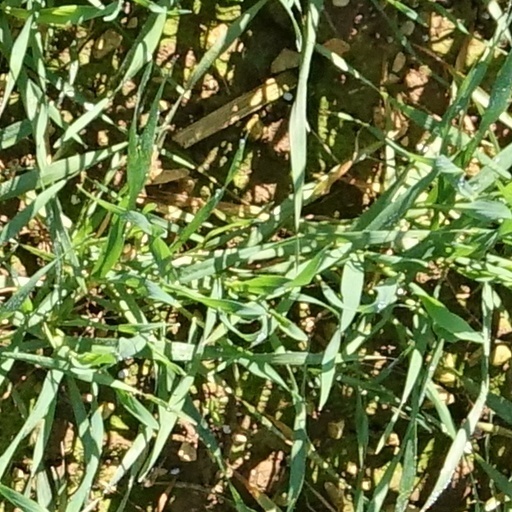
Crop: wheat